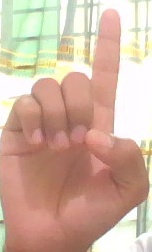
ASL sign: D